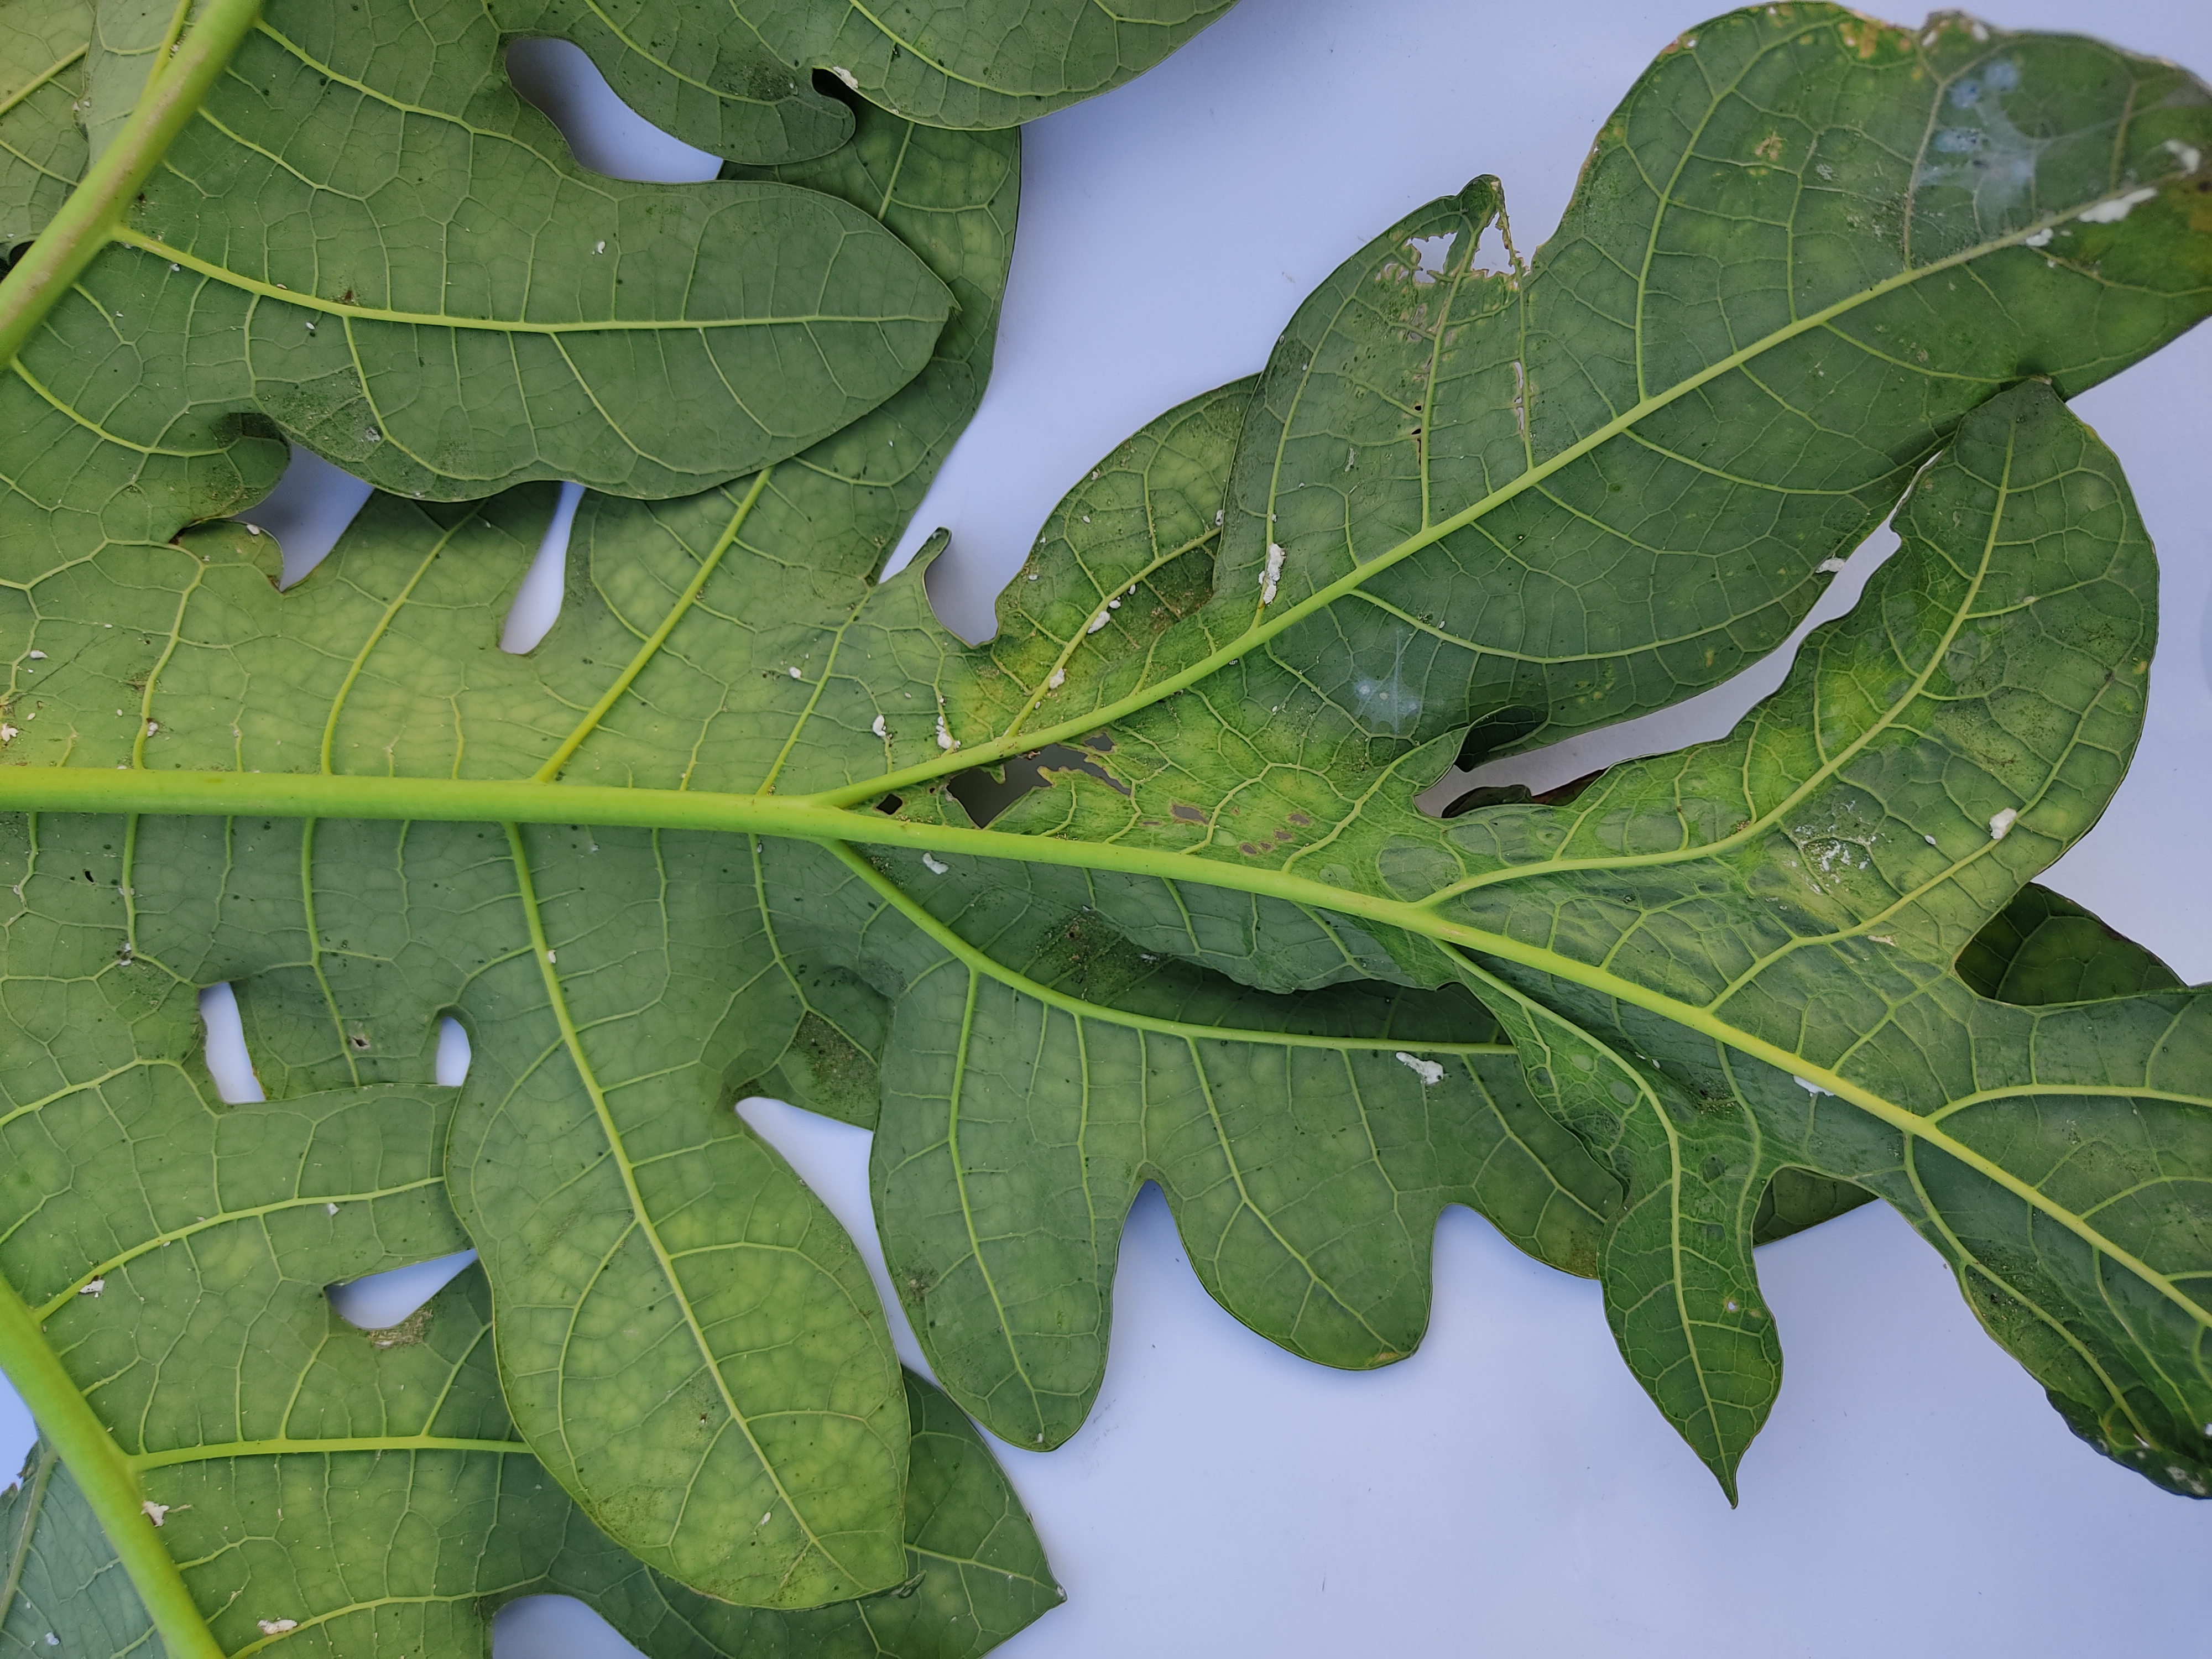
Label: Mealybug